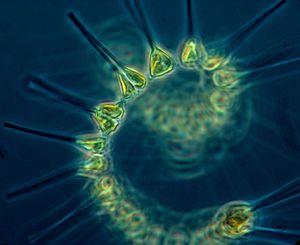
Le phytoplancton est le plancton végétal, c’est-à-dire l’ensemble des organismes végétaux vivant en suspension dans l’eau. Plus précisément il s'agit de l'ensemble des espèces de plancton autotrophes vis-à-vis du carbone.